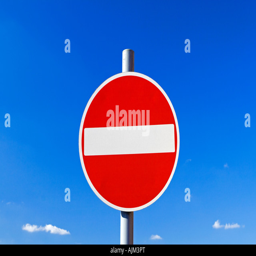
road sign in a town to inform drivers of no entry to a street it is a red circle with white horizontal stripe